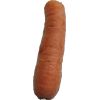
Label: Carrot 1